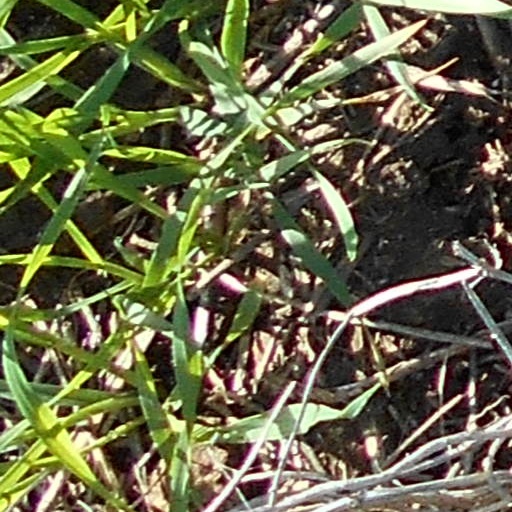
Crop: wheat